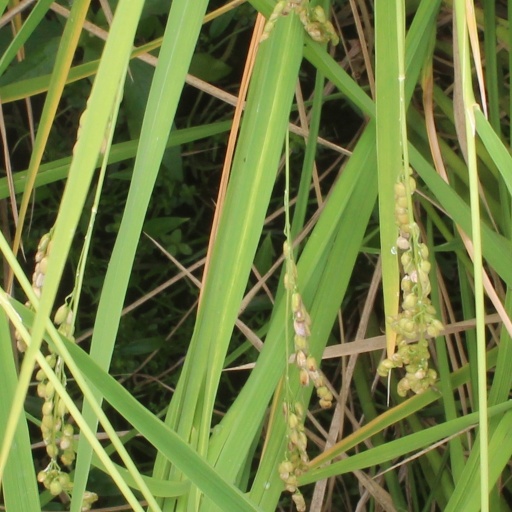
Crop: rice